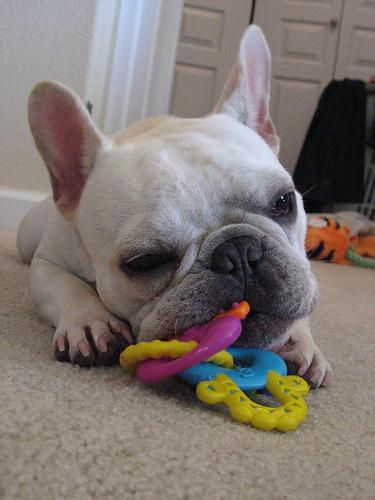
French_bulldog